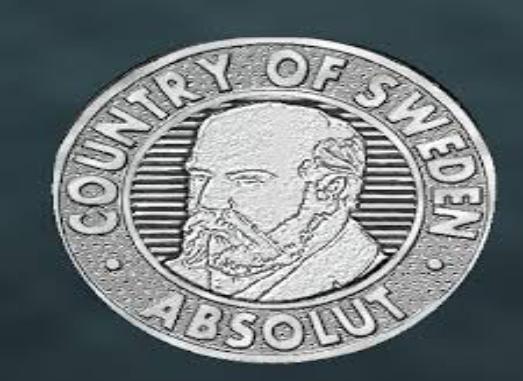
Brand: Absolut
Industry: Others